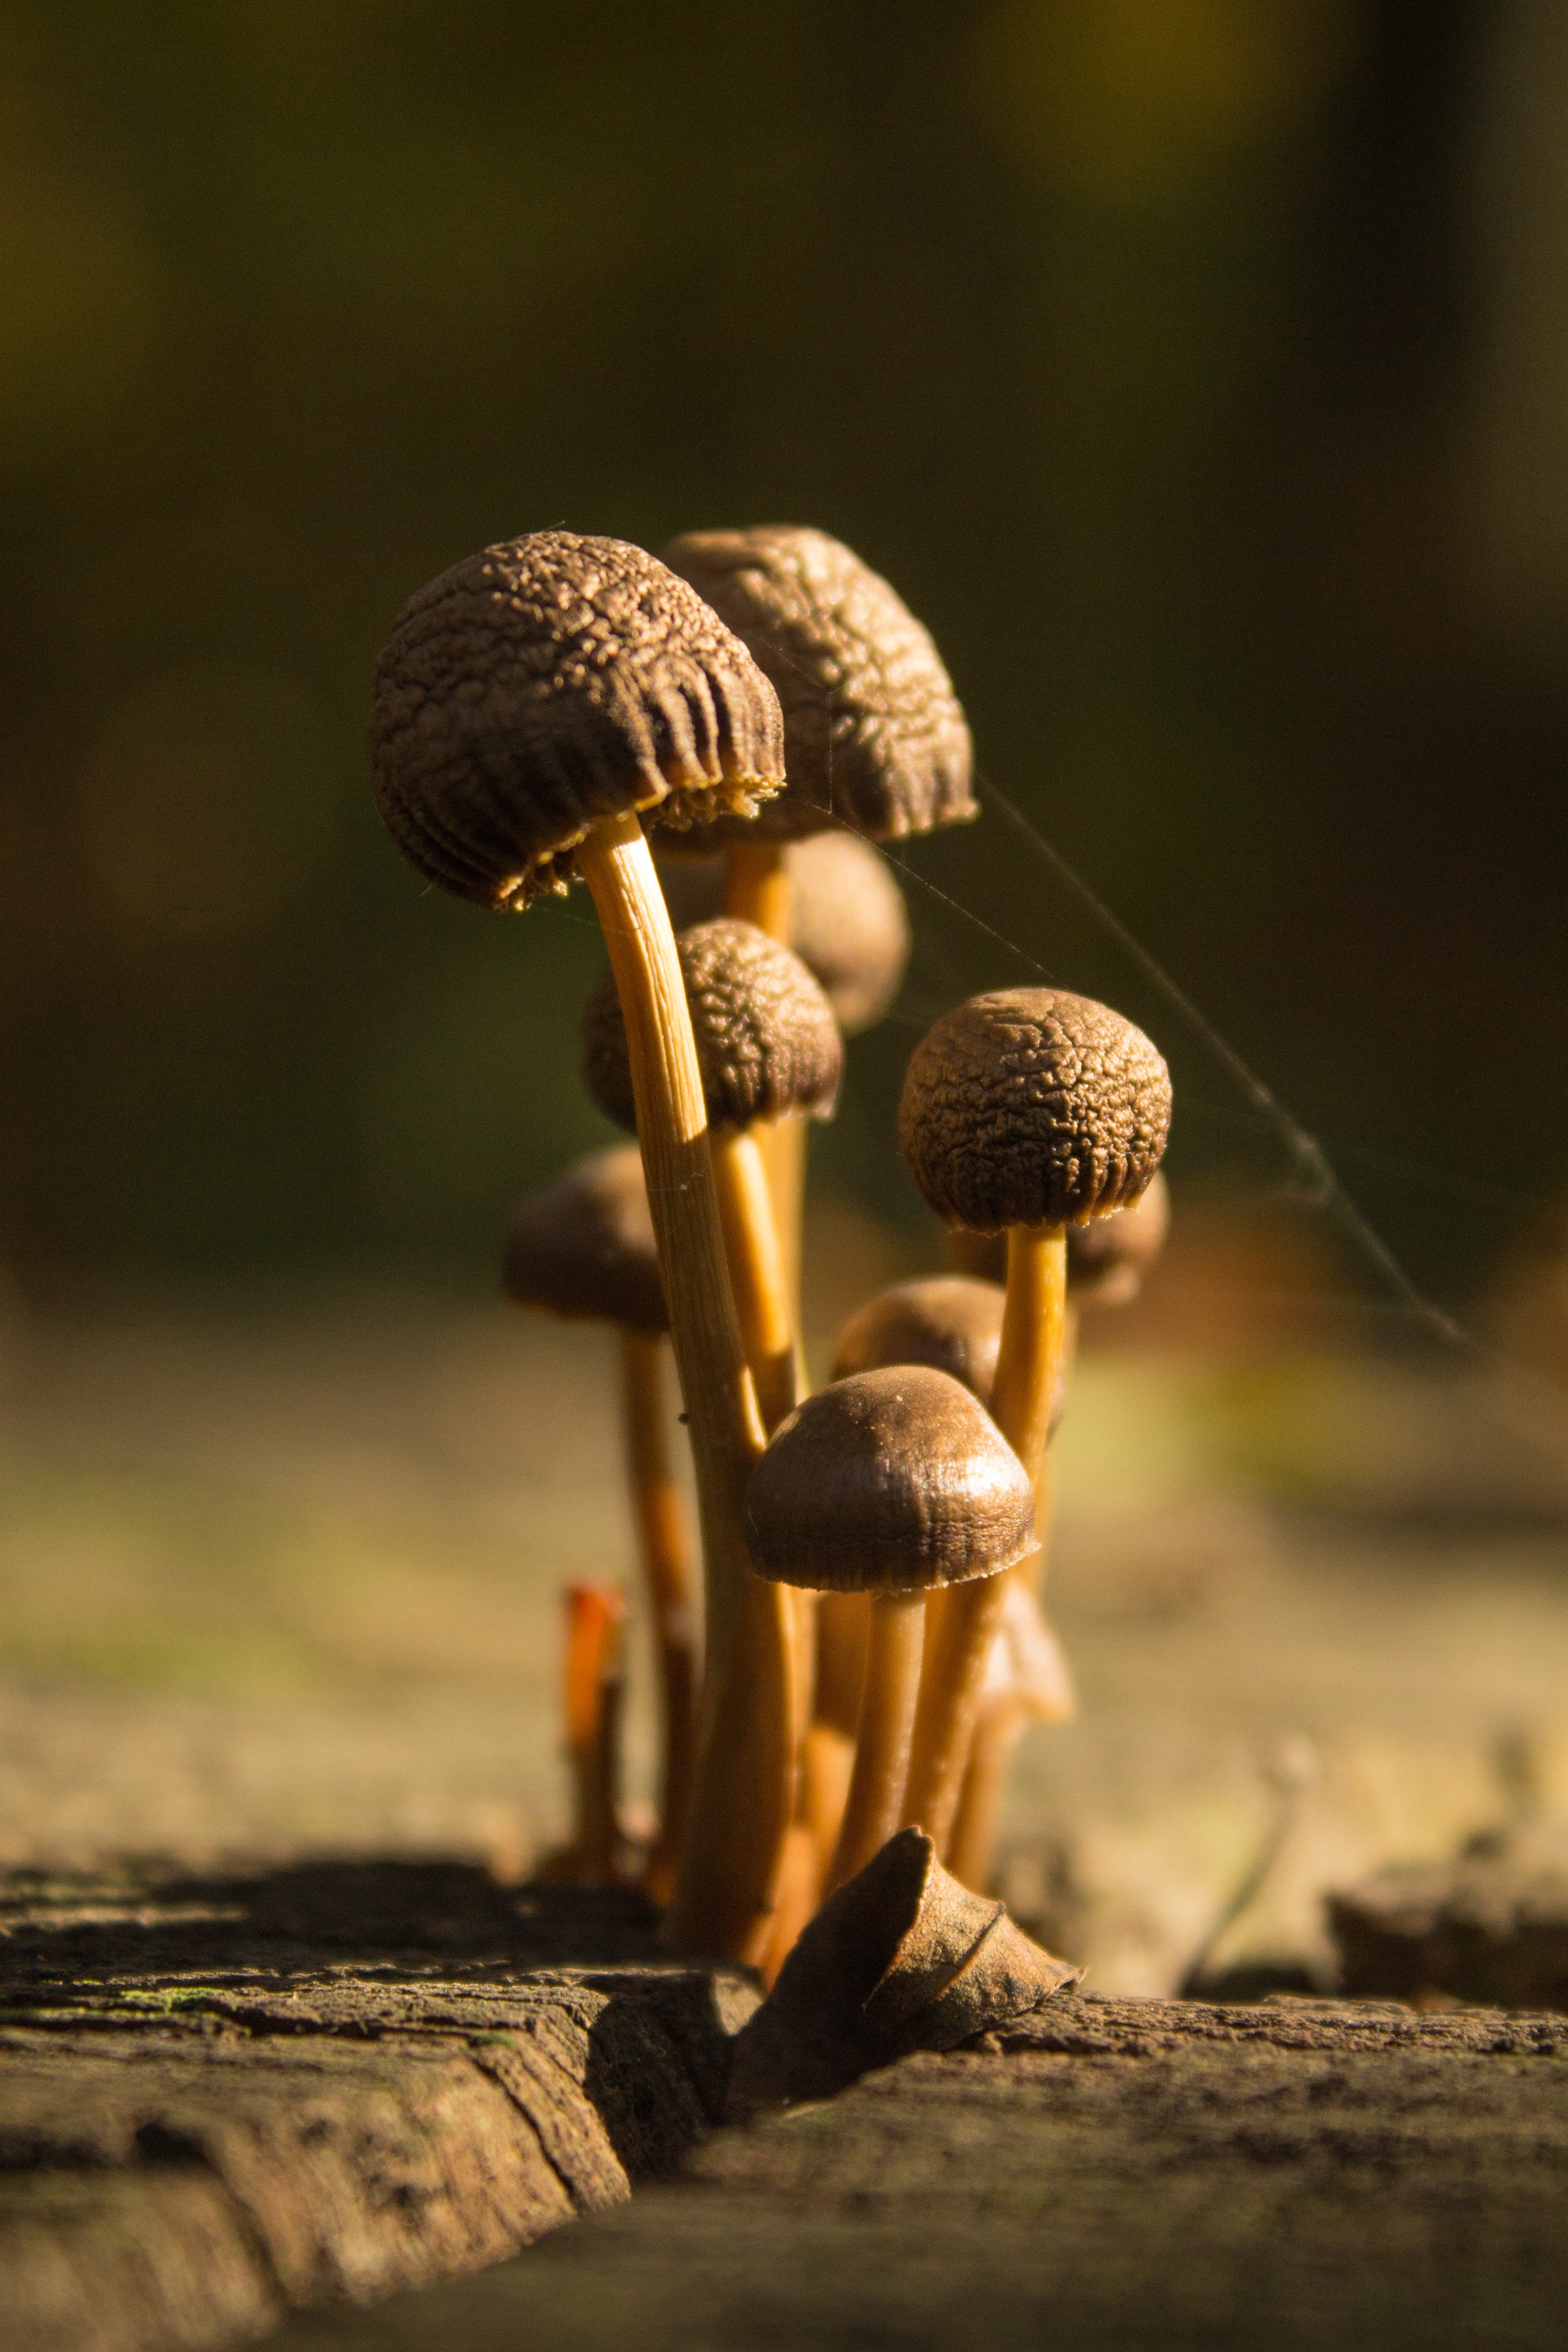
tree, nature, forest, photography, autumn, mushroom, close up, normafa, forest mushroom, macro photography